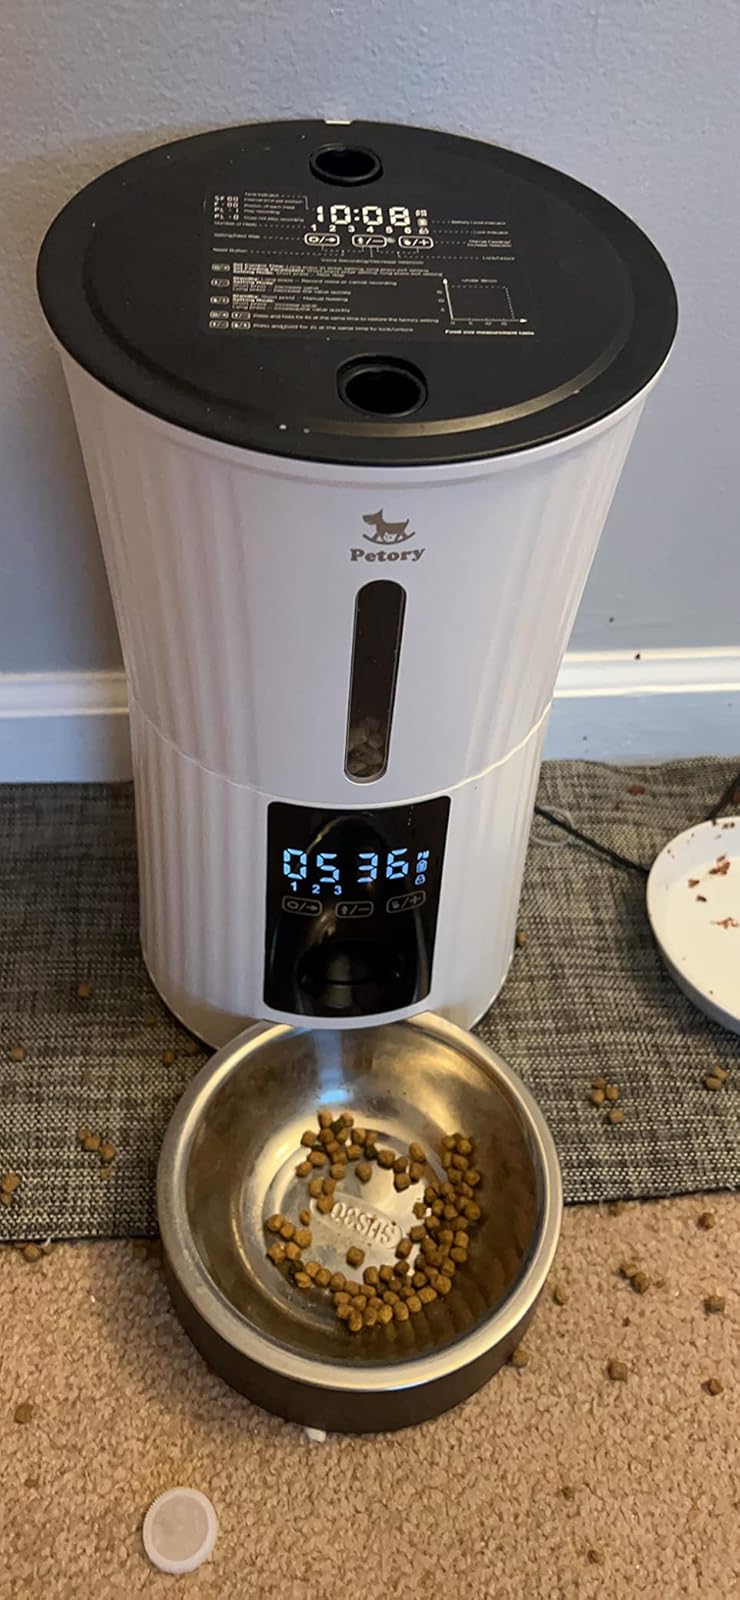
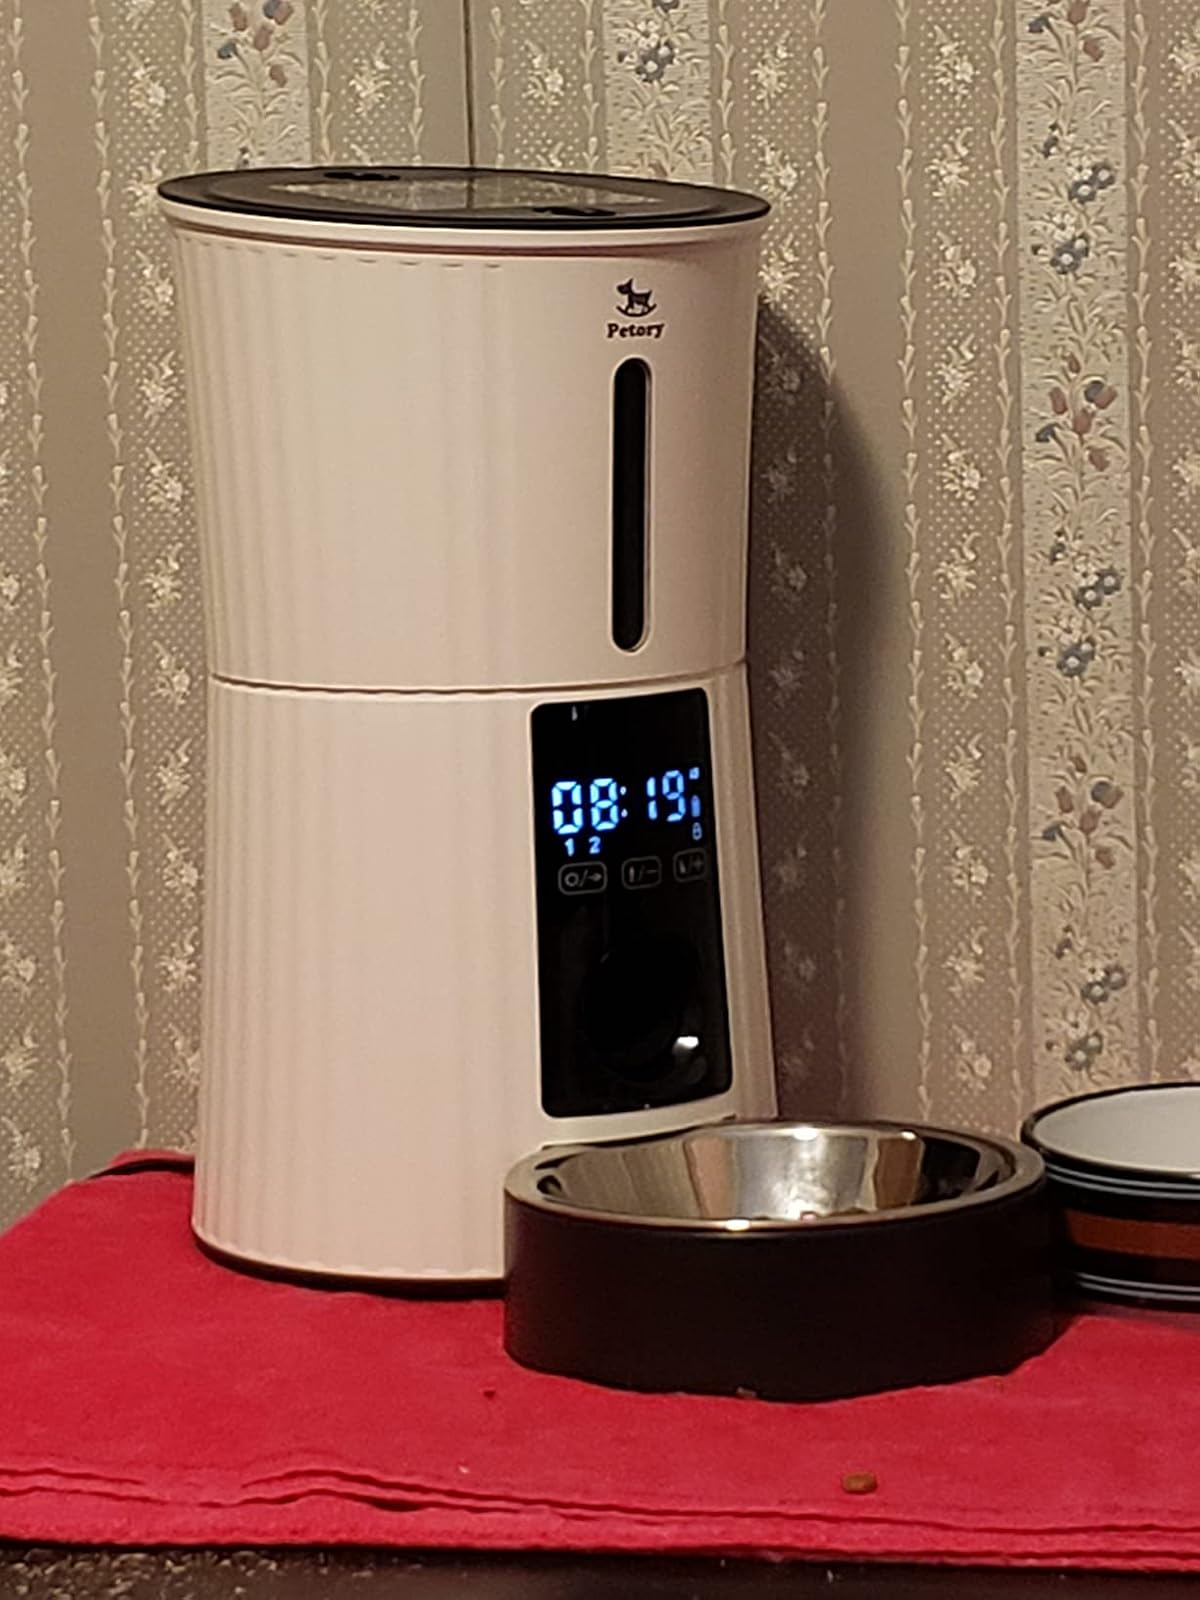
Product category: items_feeder
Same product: yes